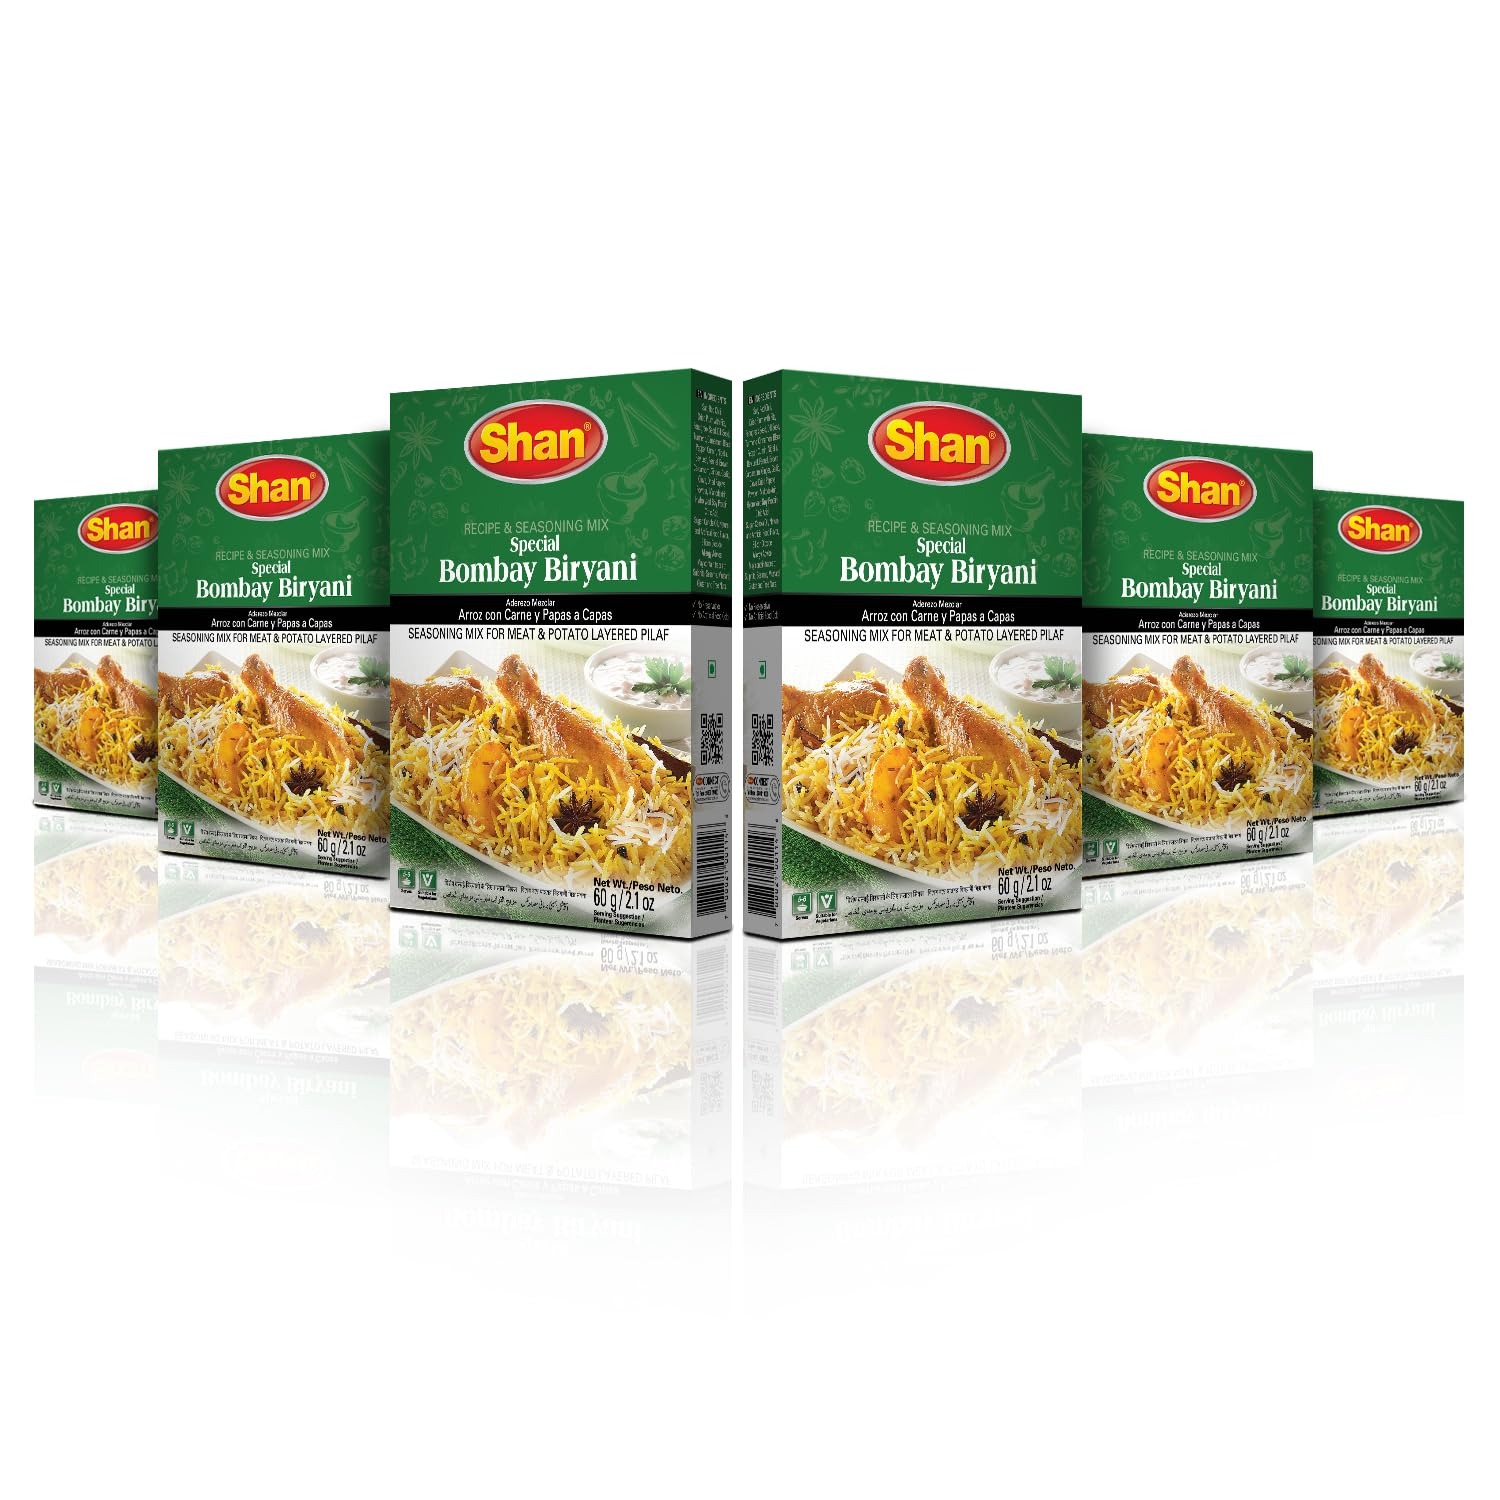
Item Name: Shan - Special Bombay Biryani Seasoning Mix (60g) - Spice Packets for Spicy Meat Pilaf (Pack of 6)
Bullet Point 1: Quantity- Shan Bombay Biryani Recipe and Seasoning Mix comes packaged and sealed in a box containing a packet of 60g of spices.
Bullet Point 2: Easy to use- All the ingredients and instructions are given at the back of the box.
Bullet Point 3: Easy to prepare- Now you don’t need to gather a variety of different masalas to make Biryani, just use this seasoning and herbs mix and you are good to go.
Bullet Point 4: Serving Size- One packet of Shan Bombay Biryani Masala is good to serve 8 people.
Bullet Point 5: Quality Control- All our products are carefully packaged under the most hygienic conditions according to international quality standard.
Product Description: <p>Shan Foods was a small company established in 1981. Soon it gained popularity and now we have a presence in 65 countries across 5 continents.&nbsp;All products of Shan Foods are ISO 9001:2015.</p><p> </p><p>Shan Foods is committed to make your life easy in the kitchen and at the same time delighting your taste buds. We are the pioneer of ready to make masala packets. We are continuously working hard to ensure you can serve authentic Pakistani/Indian food to your loved ones. Each recipe is tailored to ensure a delicious taste through our special herbs seasoning and spices.&nbsp;</p><p> </p><p>Shan Food has a whole range of recipe and seasoning mix for various flavors of Biryani. Biryani is probably the most loved dish in Pakistani/Indian cuisine. The different flavors are: (i) Pilau Biryani (ii) Sindhi Biryani (iii) Memoni Biryani (iv) Biryani (v) Fish Biryani (vi) Bombay Biryani (vii) Karachi Beef Biryani (viii) Malay Chicken Biryani.</p><p> </p><p>We hope you love it as much as we do.</p><p> </p><p>Steps of cooking:</p><p>1. Fry onions in hot oil until golden. Add tomatoes and fry until oil separates.<br>2. Add meat, garlic paste, ginger paste, yogurt, potatoes and Shan Special Bombay Biryani Mix. Stir fry for 10 minutes. Add water (Beef/Lamb 4 cups, Chicken 2 cups). Cover and cook on low heat until meat is tender. Then increase heat and stir fry until oil separates from gravy.<br>3. Separately: In 15 cups / 3 liters of boiling water, stir in tablespoons of Shan Salt and soaked rice. Boil rice until ¾ cooked. Remove and drain thoroughly.<br>4. Spread half rice in pot and pour meat curry. Top with remaining rice. Cover pot and cook on low heat until rice is fully cooked (5-10 minutes). Mix before serving. Tips: For meat, use breast, ribs &amp; shoulder cuts.</p>
Value: 12.6
Unit: Ounce

Price: 14.19